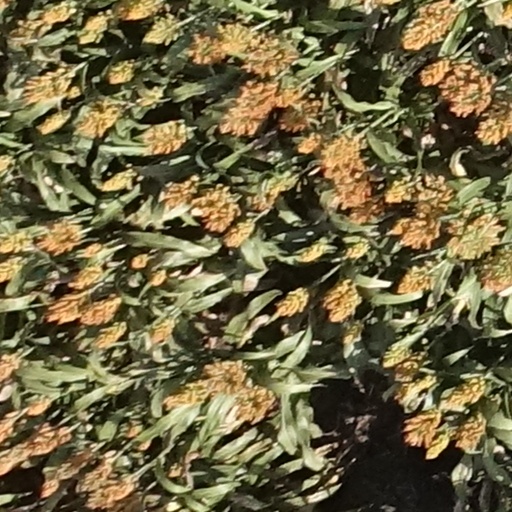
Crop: sorghum